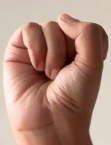
ASL sign: S